Agkistrodon howardgloydi

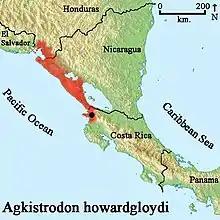
Distribution of the Southern Cantil ("Agkistrodon howardgloydi"), the black dot represents the type

"Agkistrodon howardgloydi" is found on the Pacific coast of Nicaragua, ranging north into the Gulf of Fonseca area in extreme southwest Honduras, and south into the Guanacaste Province of extreme northwest Costa Rica. It occurs on a relatively narrow strip of lowlands less than 400 km. north to south. The elevational range is from near sea level to no more than 600 m. In Costa Rica it has been reported from 20 to 285 m., and sea level to 300 m. elevation. The type locality given is "0.8 km north Mirador el Cañon del Tigre, Parque Nacional Santa Rosa, Provincia Guanacaste, Costa Rica".